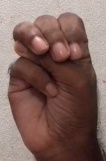
ASL sign: M